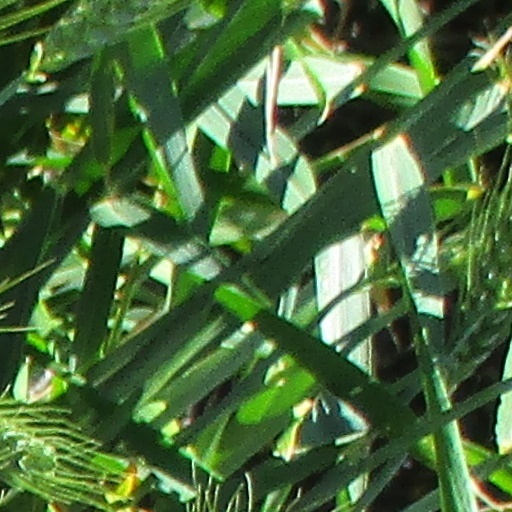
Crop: wheat